Fauna of Pakistan

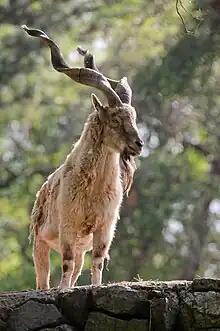
Markhor

The northern highlands include lower elevation areas of Potohar and Pakistan Administered Kashmir regions and higher elevation areas embracing the foothills of Himalayan, Karakorum and Hindukush mountain ranges. Some of the wildlife species found on northern mountainous areas and Pothohar Plateau include the non-threatened mammal species of bharal, Eurasian lynx, Himalayan goral, Indian leopard, Marco Polo sheep, marmot (in Deosai National Park) and yellow-throated marten and birds species of chukar partridge, Eurasian eagle-owl, Himalayan monal and Himalayan snowcock and amphibian species of Himalayan toad and Muree Hills frog. The threatened ones include Asiatic black bear, Himalayan brown bear, Indian wolf, Kashmir gray langur, Kashmir red deer, markhor, rhesus macaque, Siberian ibex, smooth-coated otter and white-bellied musk deer, bird species of cheer pheasant, peregrine falcon, western tragopan and reptile species of mugger crocodile.